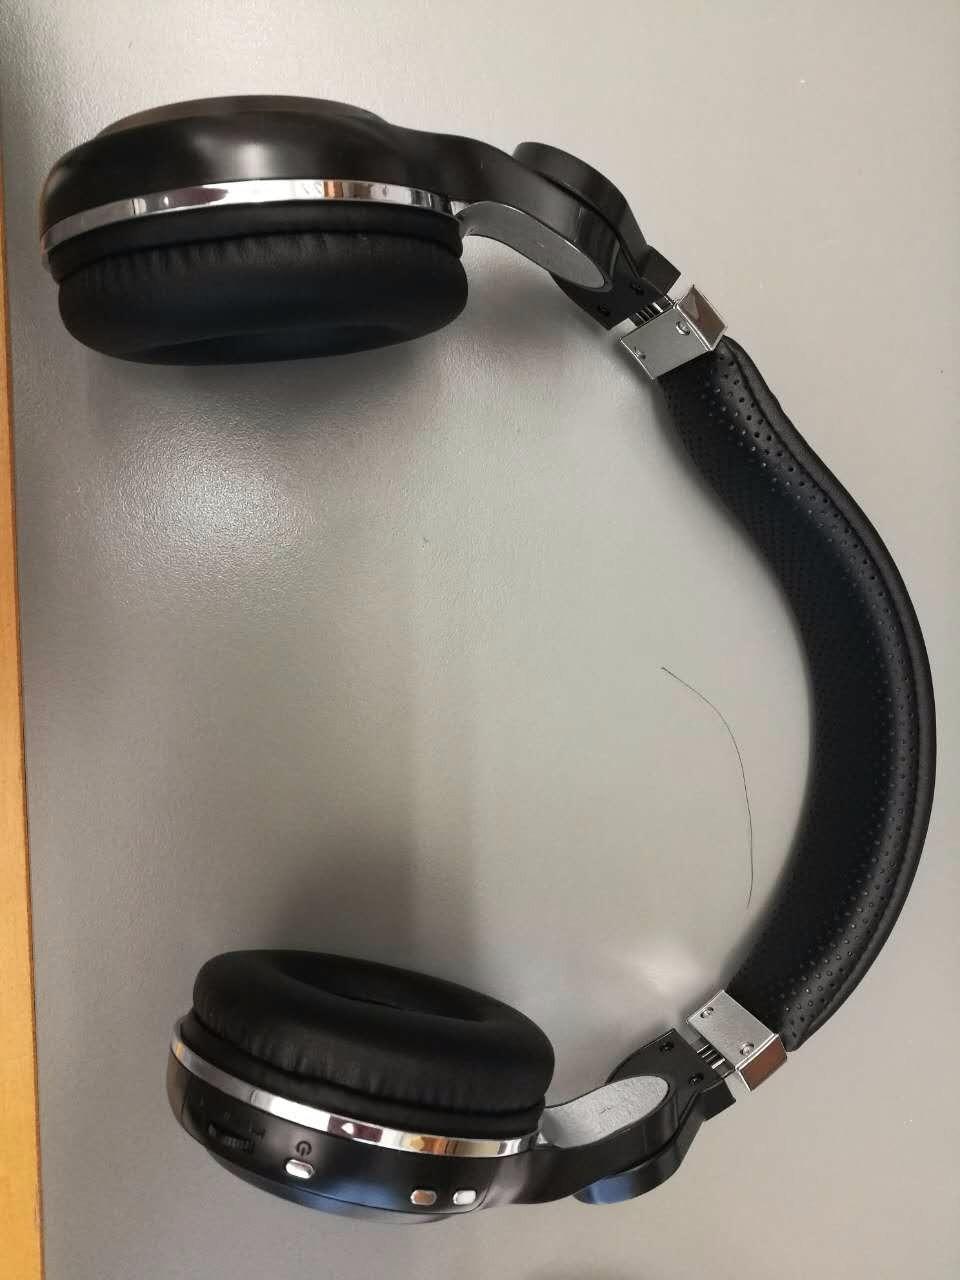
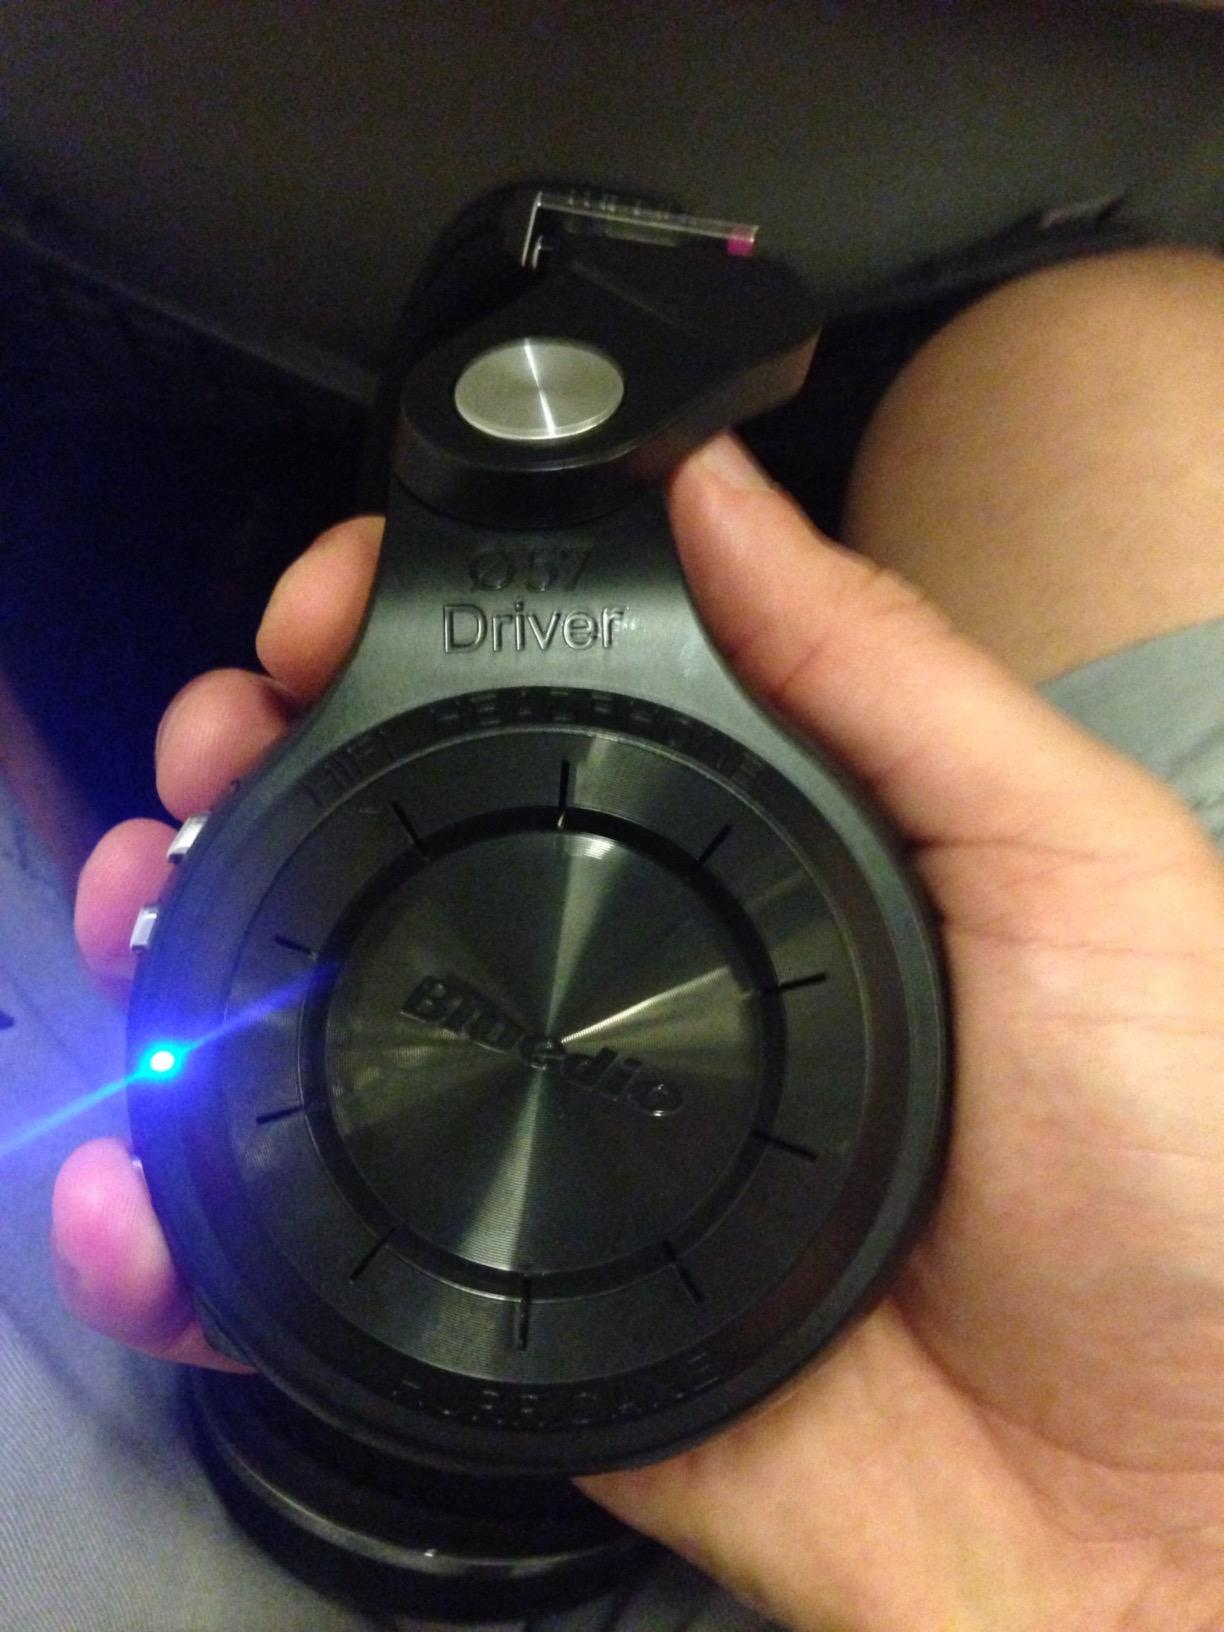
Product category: headphones
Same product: yes